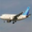
Label: airplane